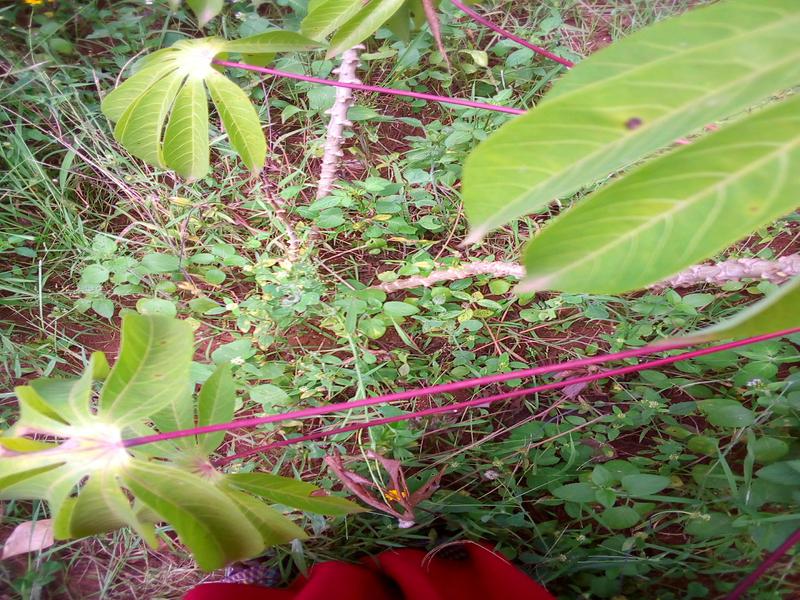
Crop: cassava
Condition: healthy